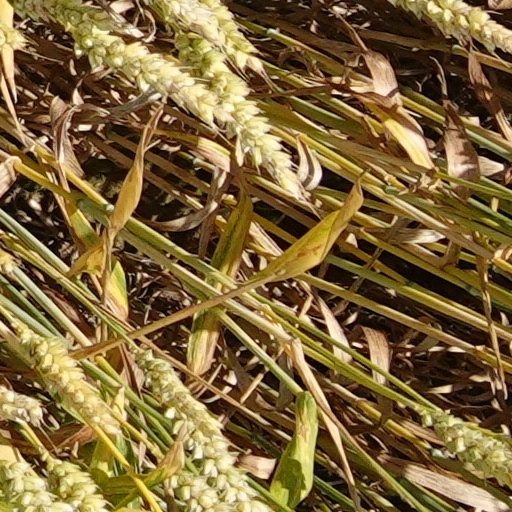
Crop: wheat